RBW (company)

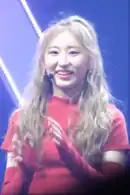
Soloist Chaeyeon in 2018. A former member of the South Korean–Japanese girl group Iz*One, .

On December 29, it was announced that RBW acquired 50 percent of Urban Works Media for ₩10 billion ($7.88 million) to become the largest shareholder of the label. The deal was signed on January 2, 2023, and the payment will be made in full by the first half of 2023.